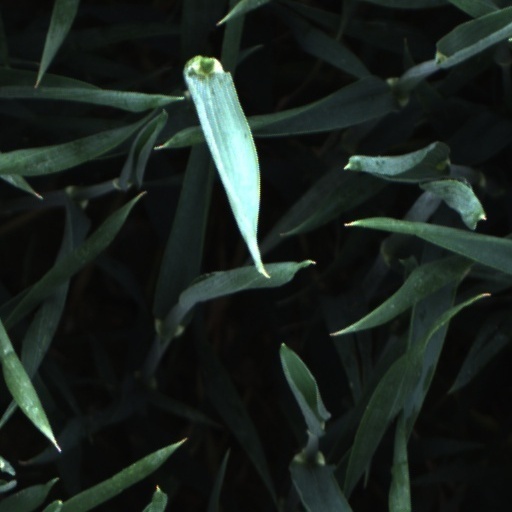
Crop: wheat